List of birds of Panama

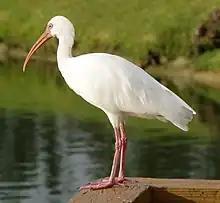
White ibis, seen in flocks in mangroves and on mudflats.

The family Ardeidae contains the bitterns, herons, and egrets. Herons and egrets are medium to large wading birds with long necks and legs. Bitterns tend to be shorter-necked and more wary. Members of Ardeidae fly with their necks retracted, unlike other long-necked birds such as storks, ibises, and spoonbills.